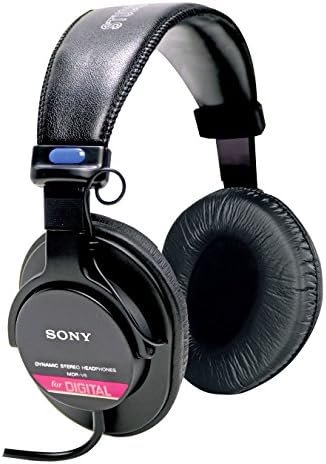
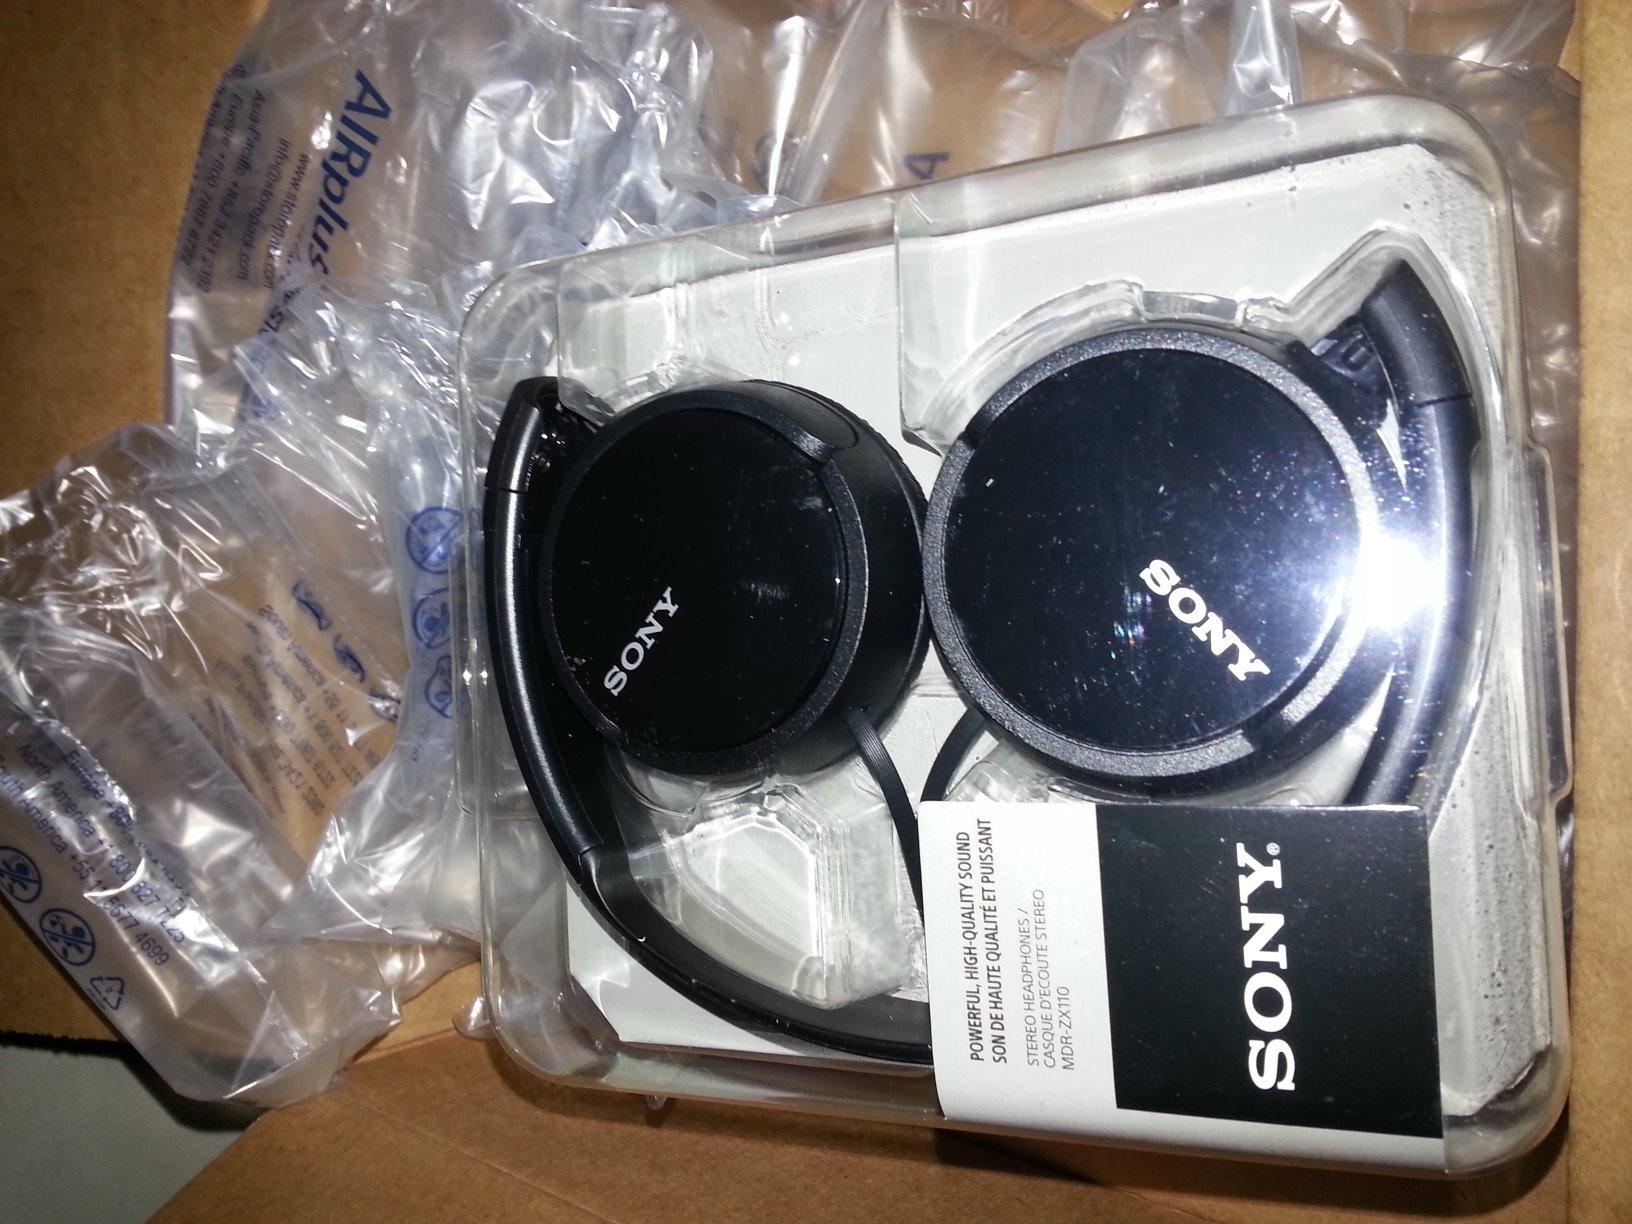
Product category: headphones
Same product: no